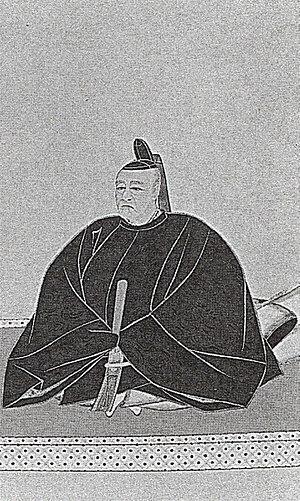
Nabeshima Naotada est le 9ᵉ et dernier daimyō du domaine de Hasunoike situé dans la province de Hizen, île Kyūshū au Japon. Avant la restauration de Meiji, son titre de courtoisies est Kai no kami et il possède le 5ᵉ rang de cour inférieur.